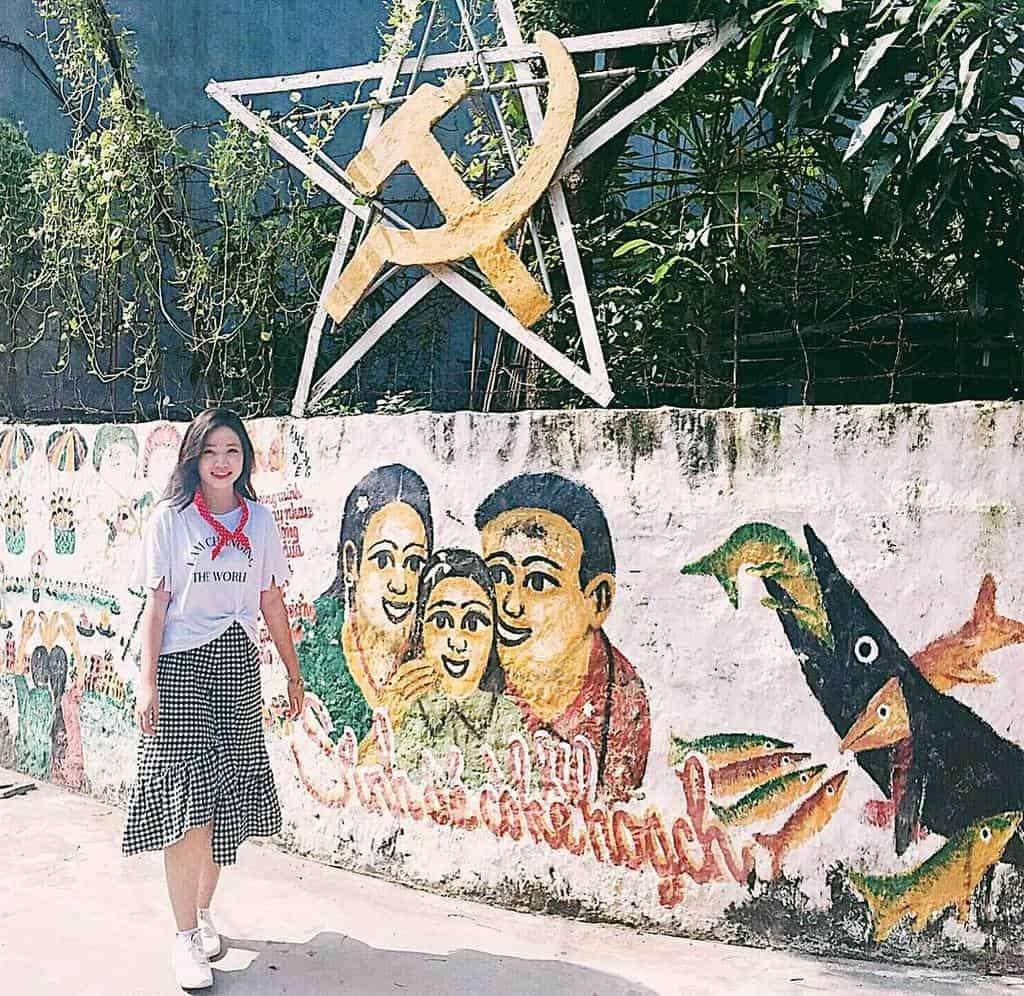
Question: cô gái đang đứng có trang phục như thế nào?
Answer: cô ấy mặc áo thun trắng, váy caro trắng và đen và đi giày trắng